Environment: real
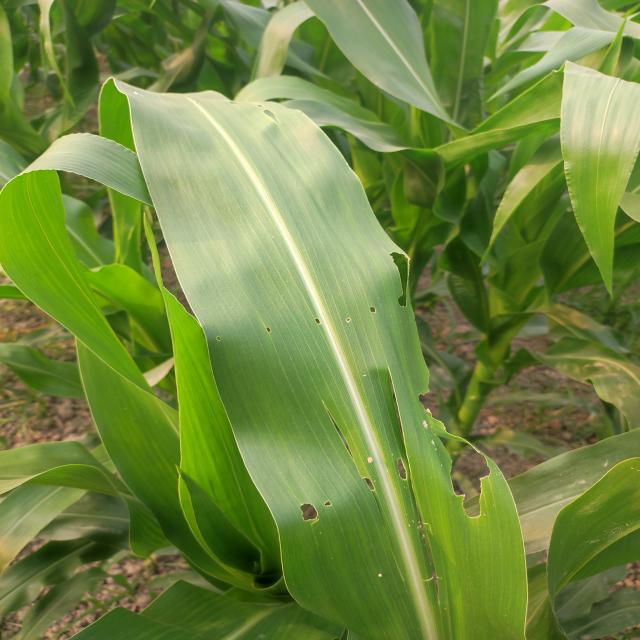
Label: fall_armyworm